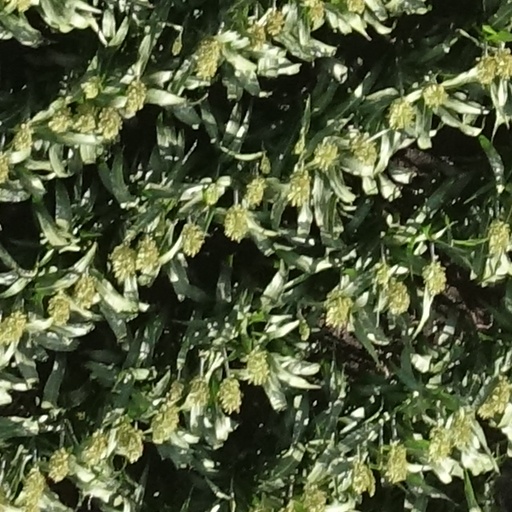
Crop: sorghum